Jean-Michel Lesage

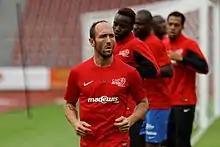
Lesage with Créteil in 2014

Jean-Michel Lesage (born 1 May 1977) is a French former professional footballer who played as an attacking midfielder.